Piracy off the coast of Somalia

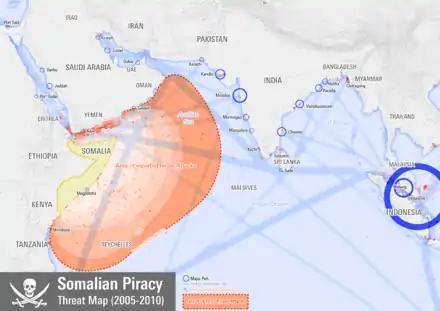
Extent of pirate attacks on shipping vessels in the Indian Ocean between 2005 and 2010.

Somali pirates have attacked hundreds of vessels in the Arabian Sea and Indian Ocean region, though most attacks do not result in a successful hijacking. In 2008, there were 111 attacks which included 42 successful hijackings. However, this is only a fraction of the up to 30,000 merchant vessels which pass through that area. The rate of attacks in January and February 2009 was about 10 times higher than during the same period in 2008 and "there have been almost daily attacks in March", with 79 attacks, 21 successful, by mid-April. Most of these attacks occurred in the Gulf of Aden but subsequently the pirates increased their range and started attacking ships as far south as off the coast of Kenya in the Indian Ocean. Below are some notable pirate events which have garnered significant media coverage since 2007.